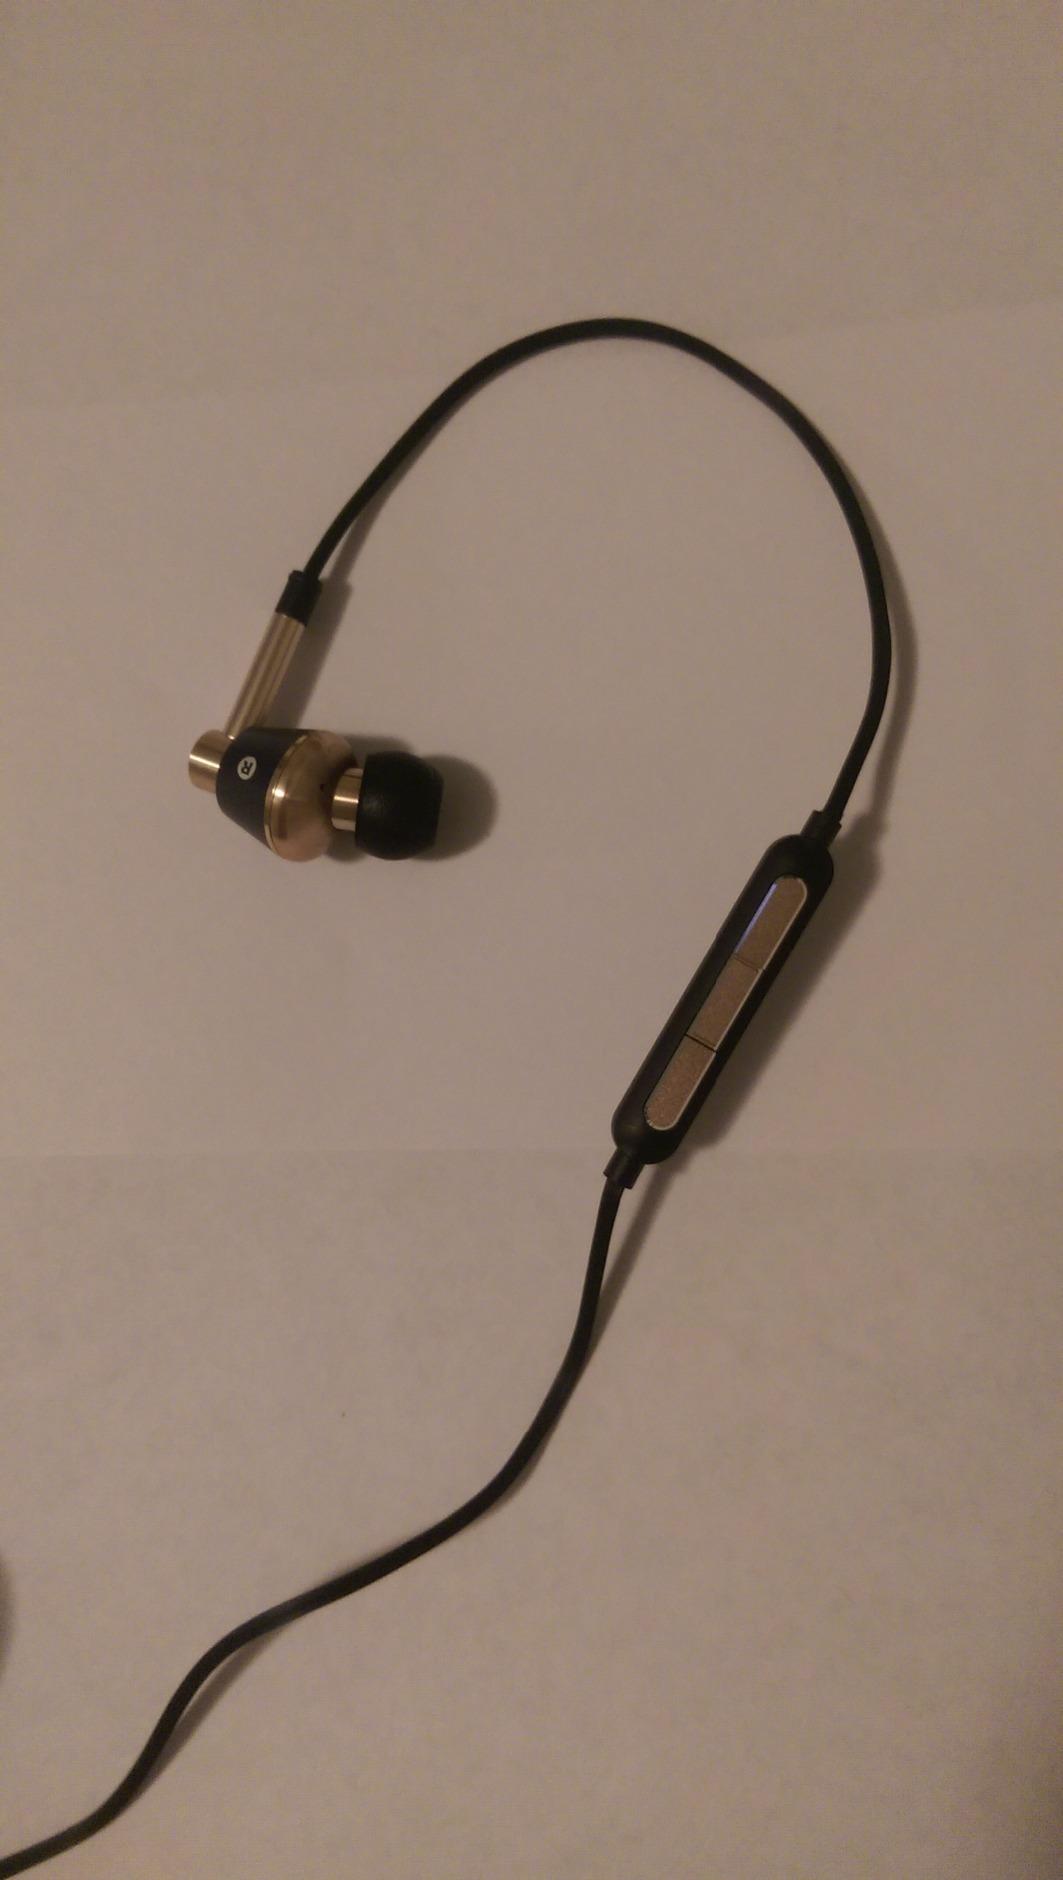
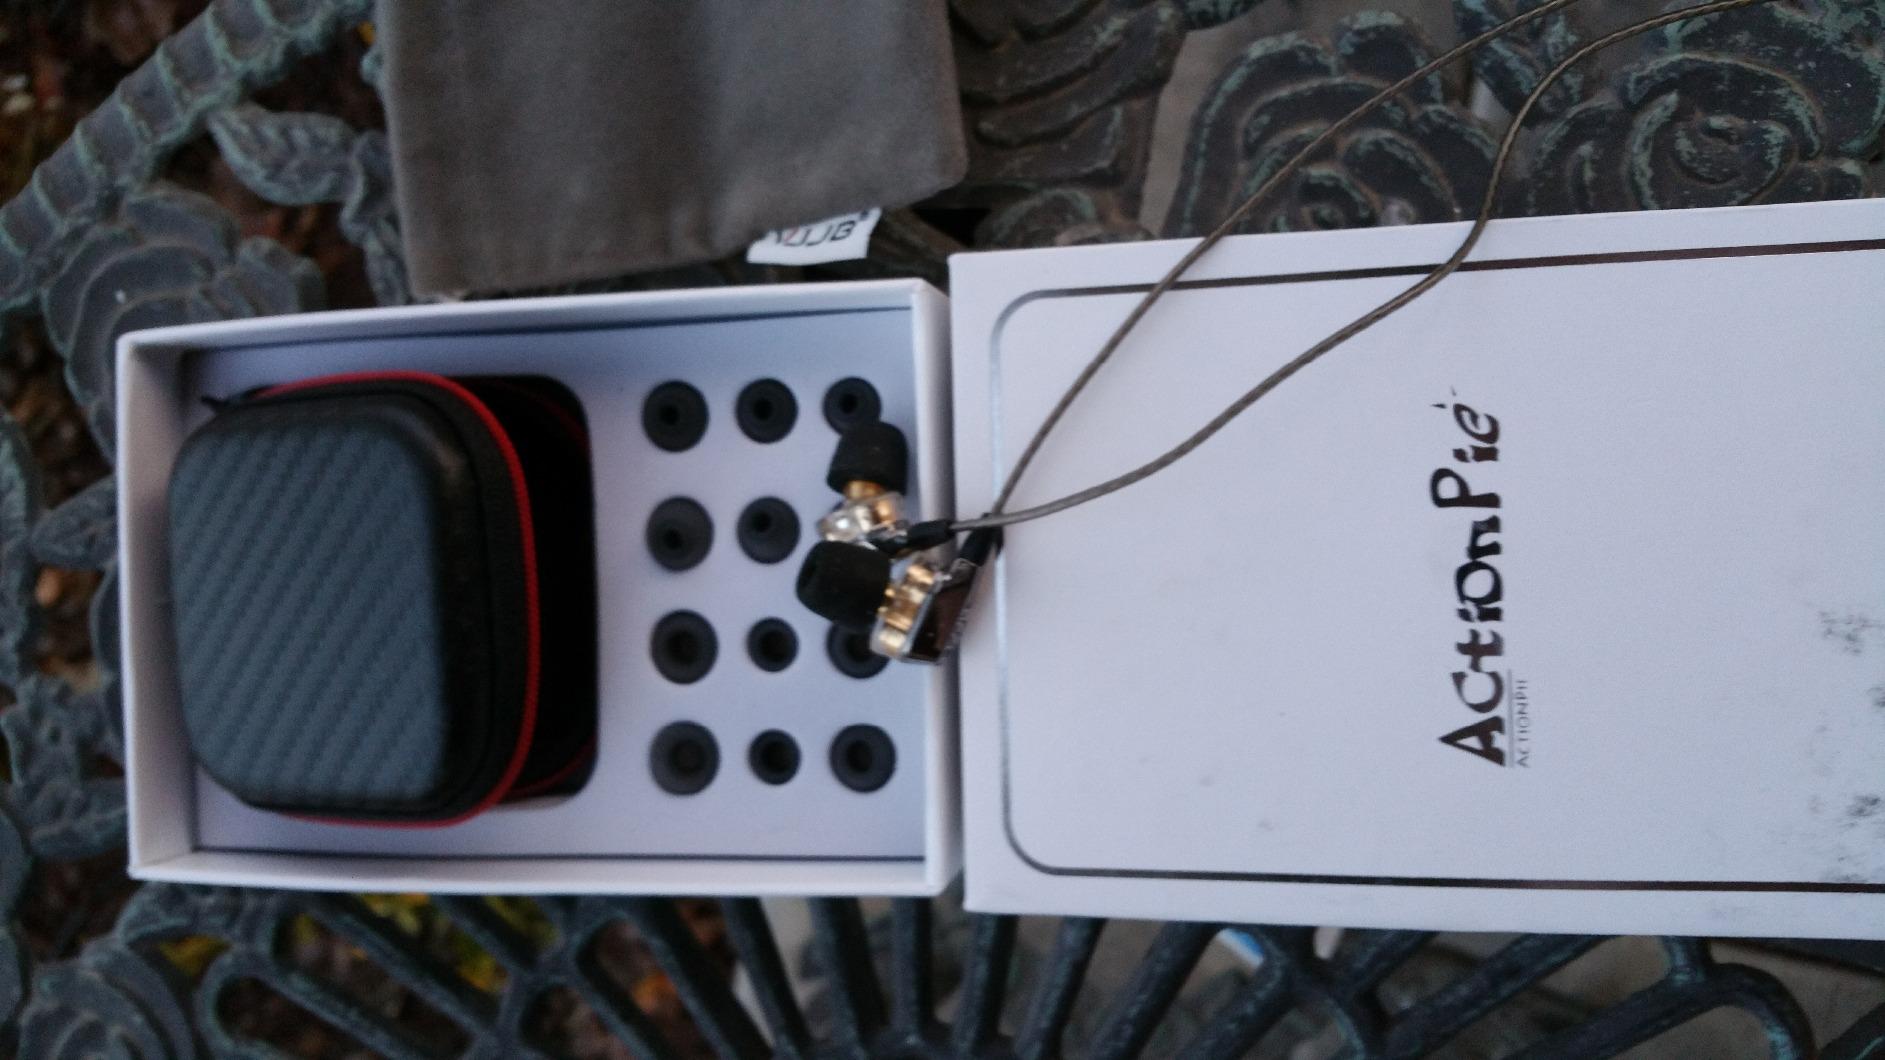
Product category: headphones
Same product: no